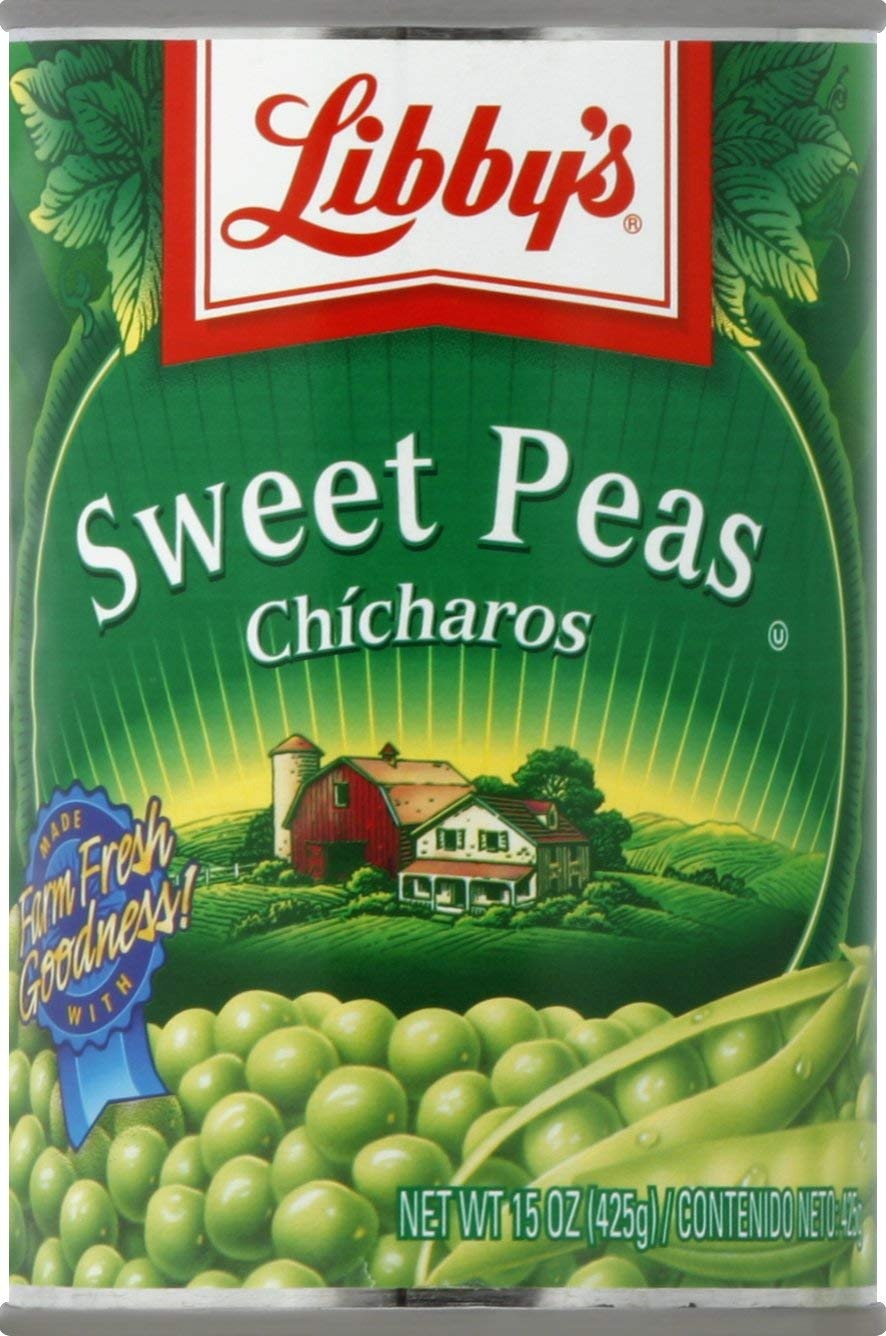
Item Name: Libby's Sweet Peas, 15-Ounce Cans (Pack of 24)
Bullet Point: Made w/farm fresh goodness
Product Description: Libby's Sweet Peas 15 oz (Pack of 24)
Value: 360.0
Unit: Ounce

Price: 0.98